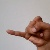
The image shows a hand gesture representing the letter 'J' in Indian Sign Language.